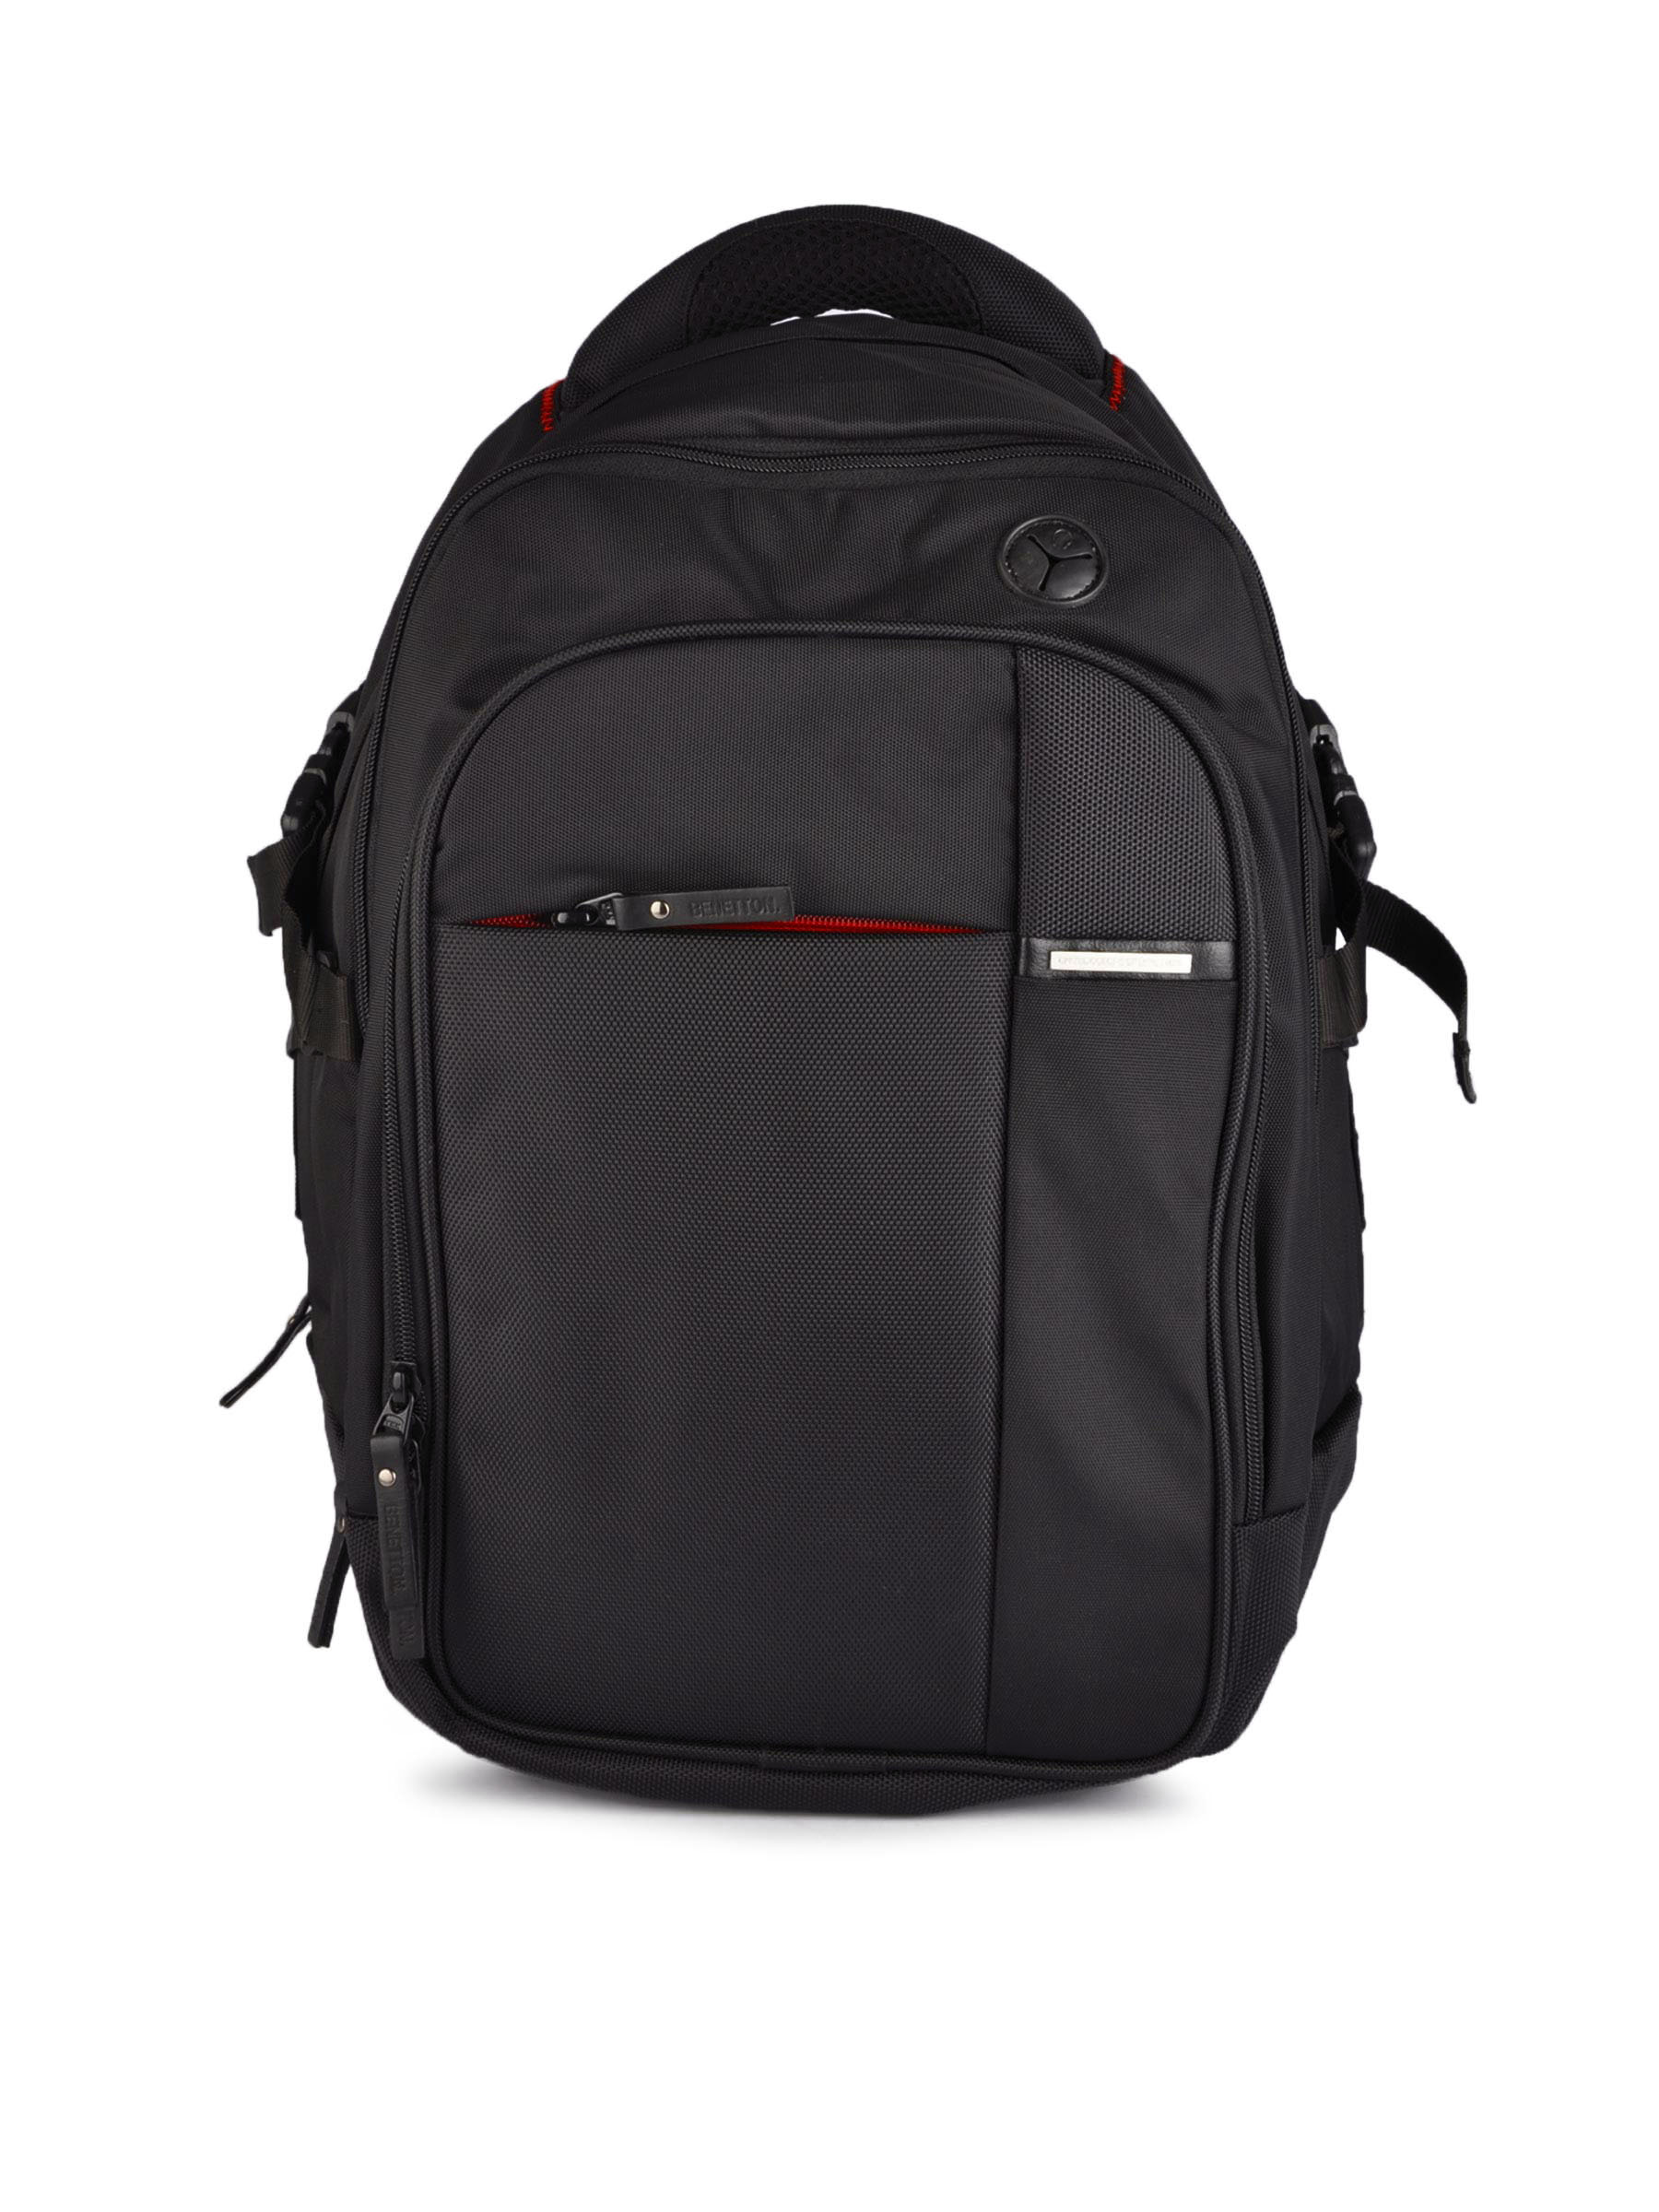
United Colors of Benetton Black  Backpack
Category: Accessories / Bags / Backpacks
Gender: Men
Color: Black
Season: Summer 2011
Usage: Casual